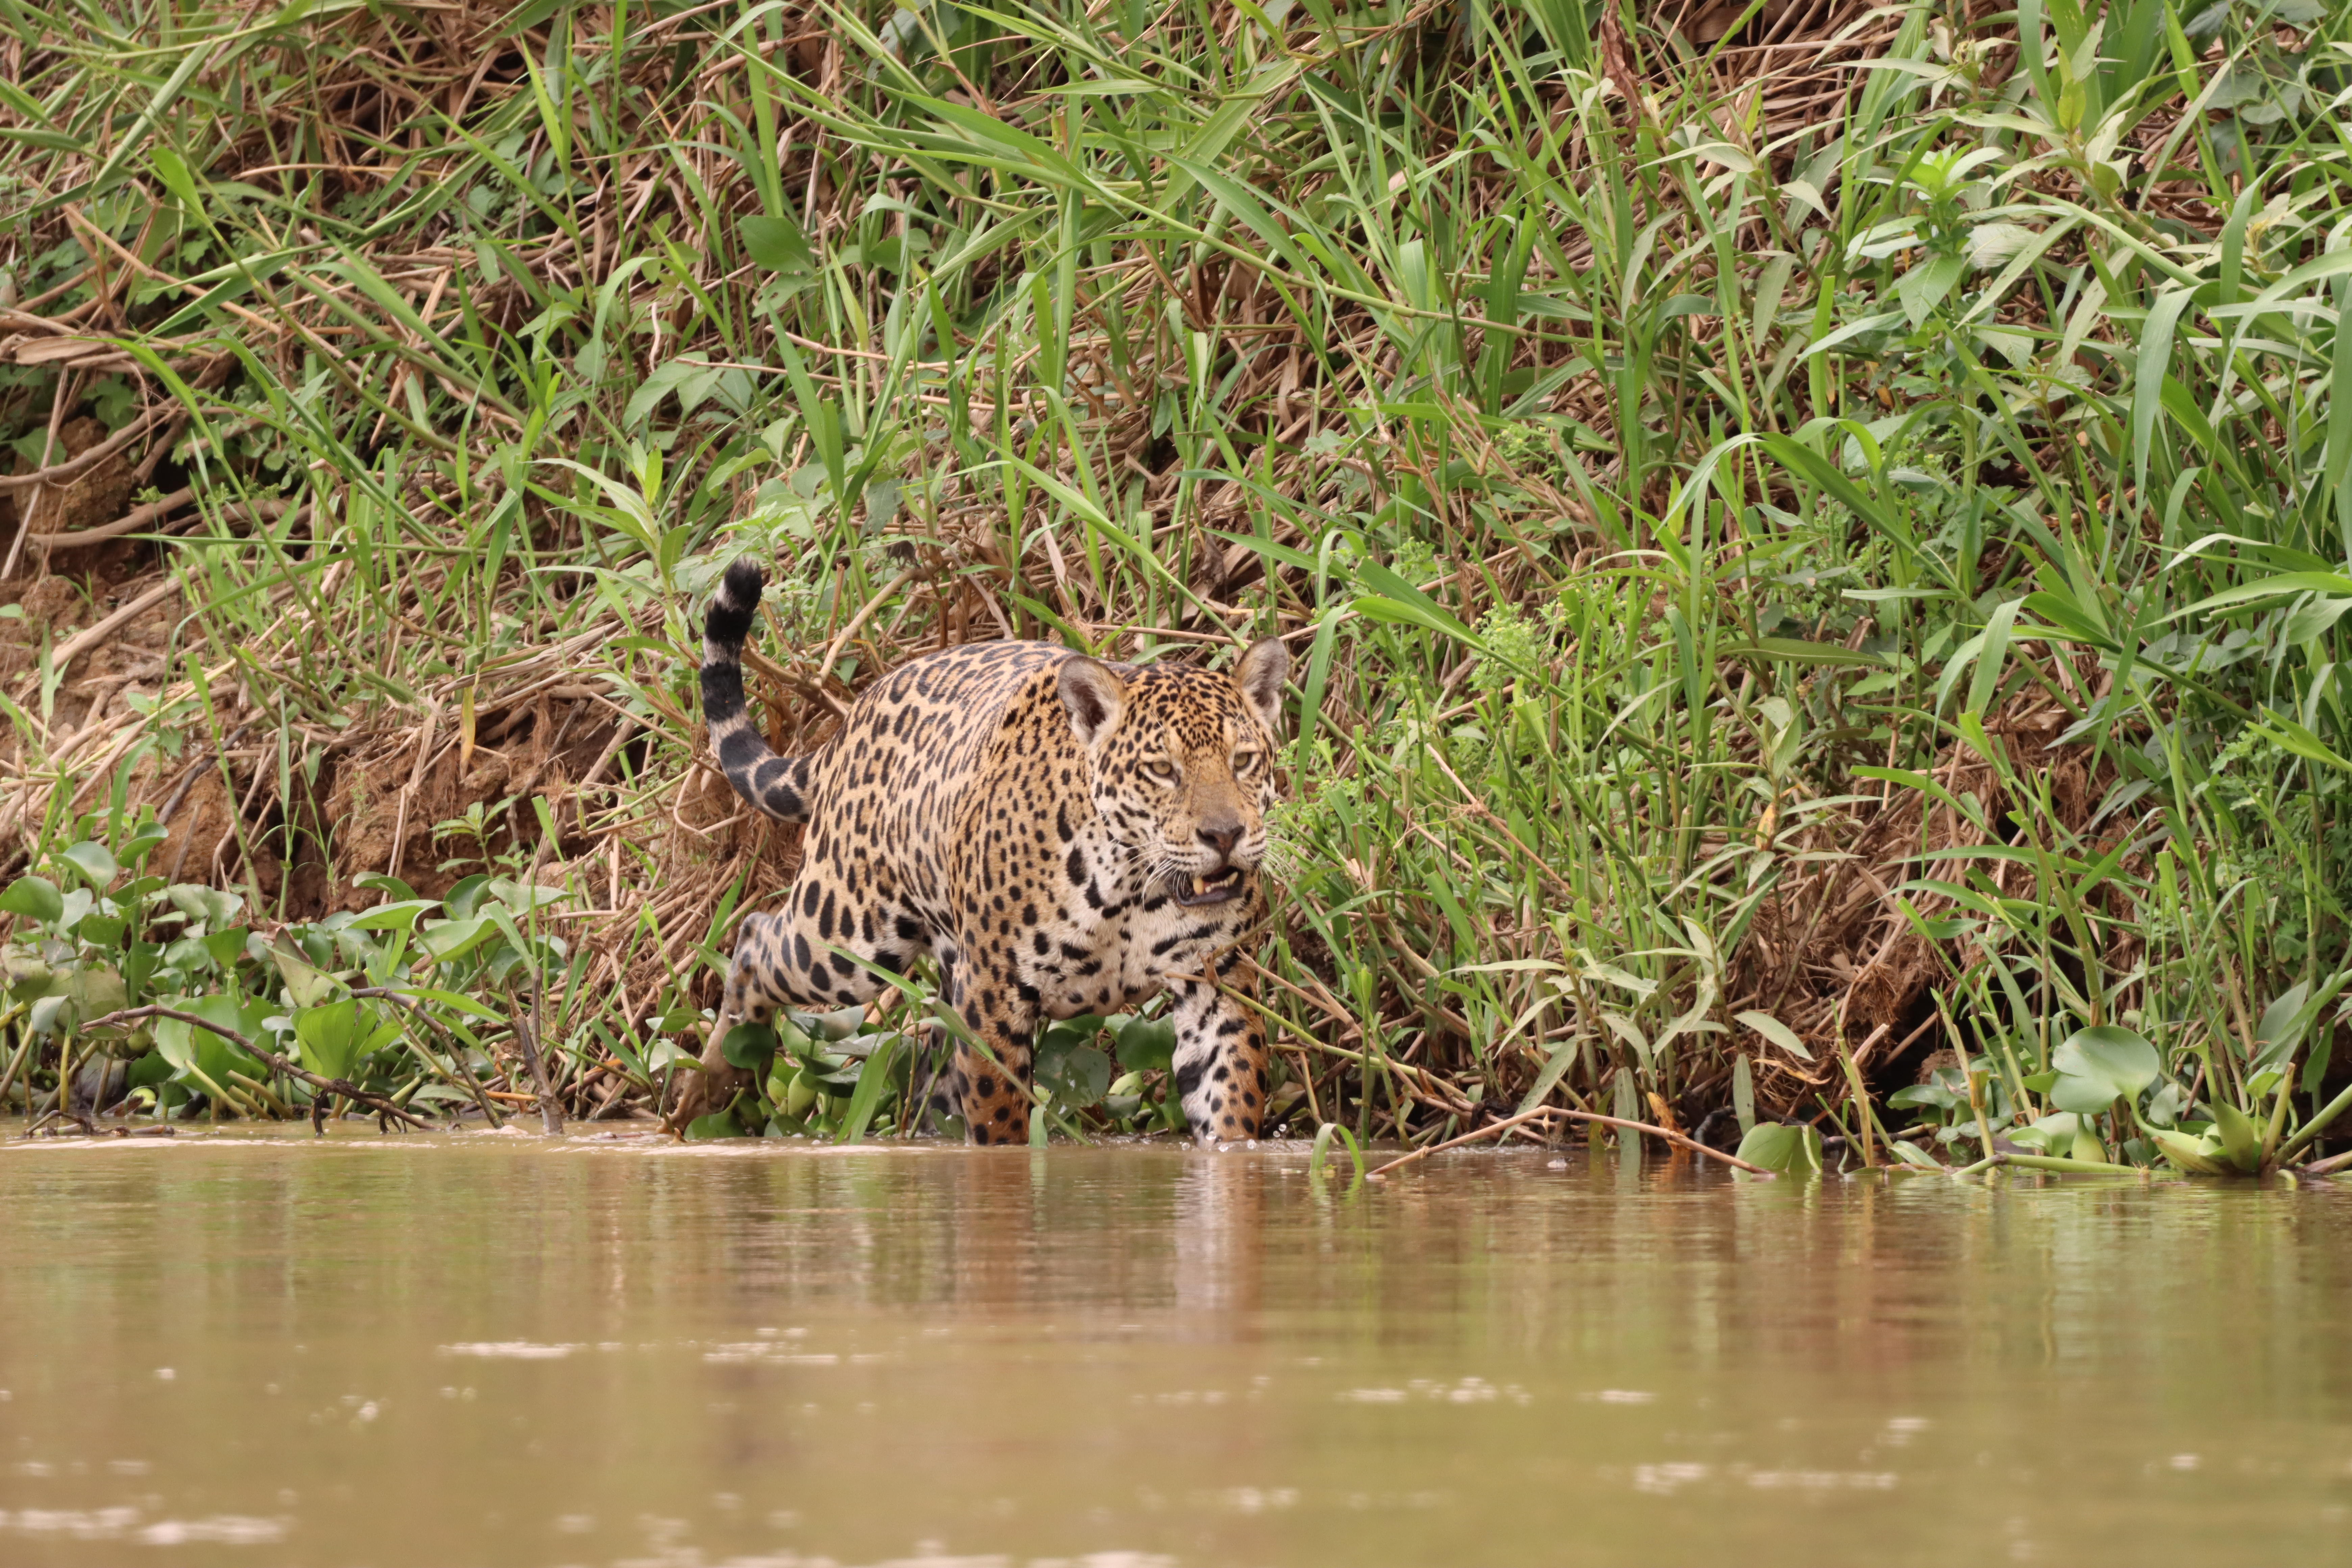
Jaguar: Solar